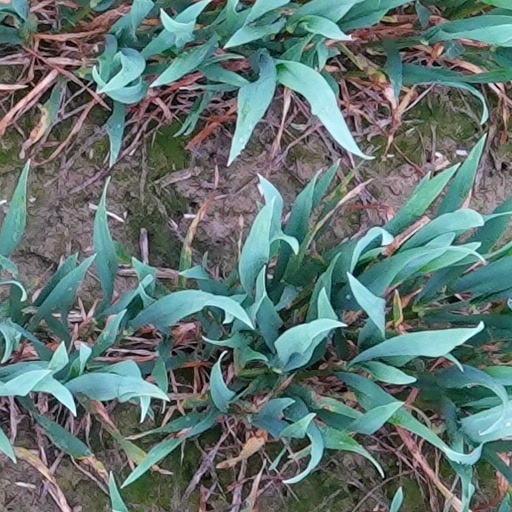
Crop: wheat